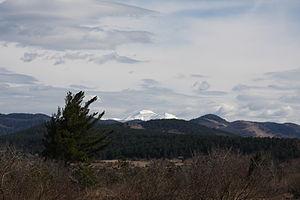
Le Snežnik est une montagne située en Slovénie dans la partie septentrionale des Alpes dinariques.